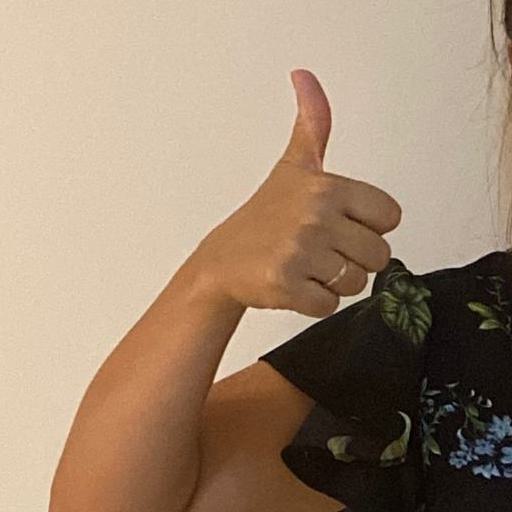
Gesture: like